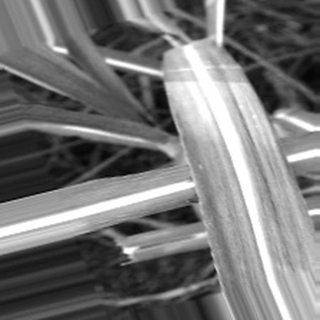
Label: sugarcane_bacterial_blight